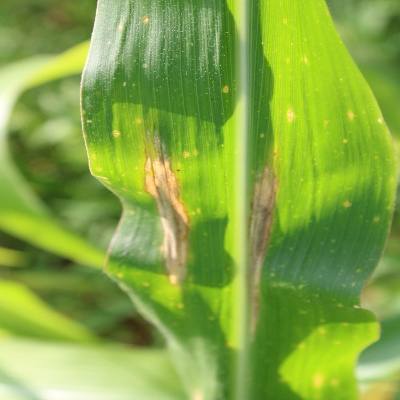
Crop: Maize
Condition: leaf spot